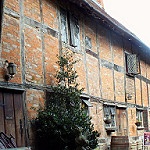
Label: buildings